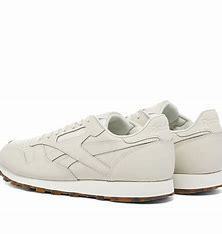
Brand: Reebok
Model: Classic Leather Mu